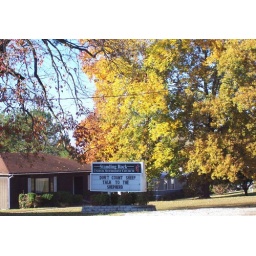
sign in front of the Methodist church The little brown building is combination Sunday school/hunting club hq.